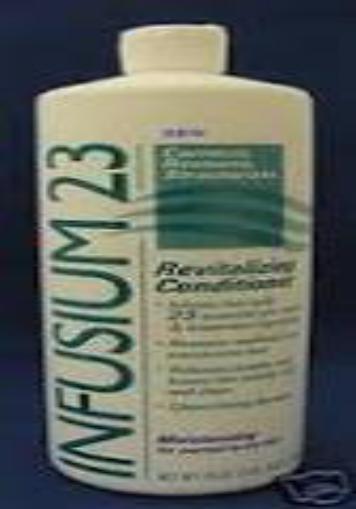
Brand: Infusium 23
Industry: Necessities